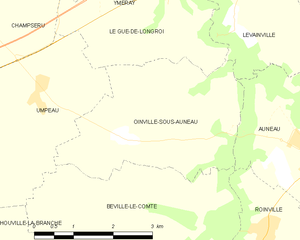
Carte d'Oinville-sous-Auneau et des communes limitrophes.
Oinville-sous-Auneau est une commune française située dans le département d'Eure-et-Loir, en région Centre-Val de Loire.